The History of Warfare (TV series)

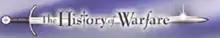

The History of Warfare is a 3660-minute documentary series about the most famous wars and battles in world history focusing primarily on the military annals of Great Britain.